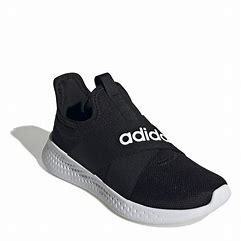
Brand: Adidas
Model: Puremotion